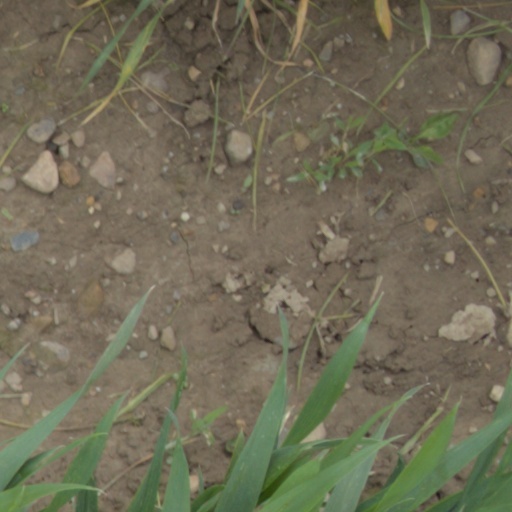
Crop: wheat